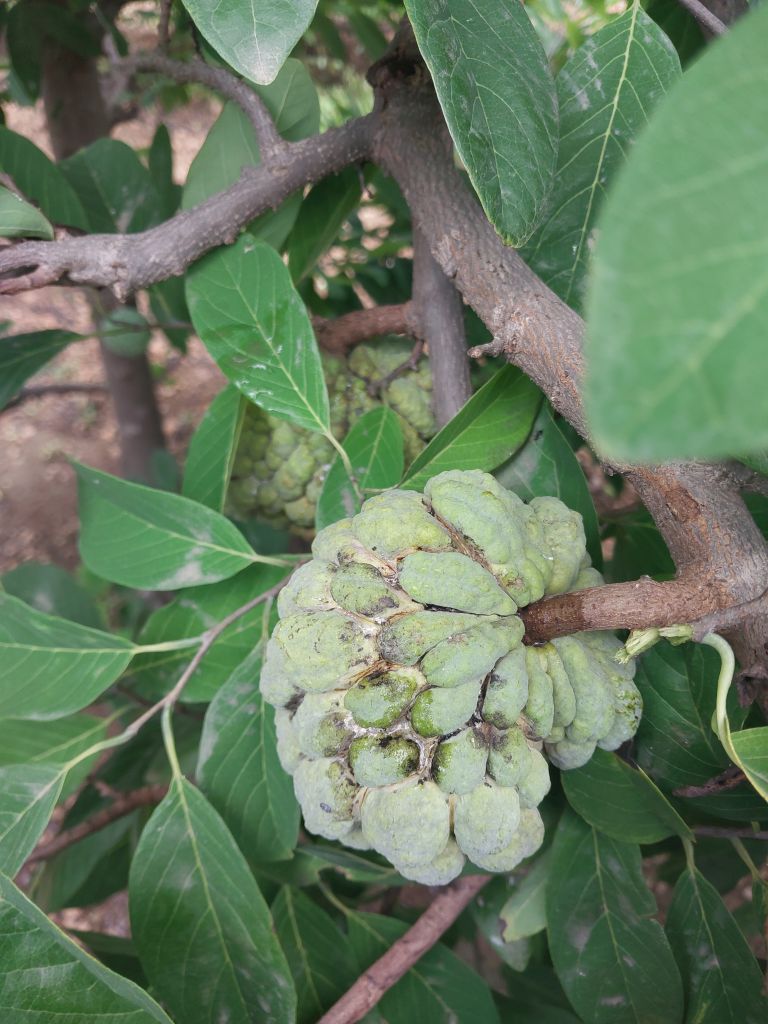
Disease label: Athracnose